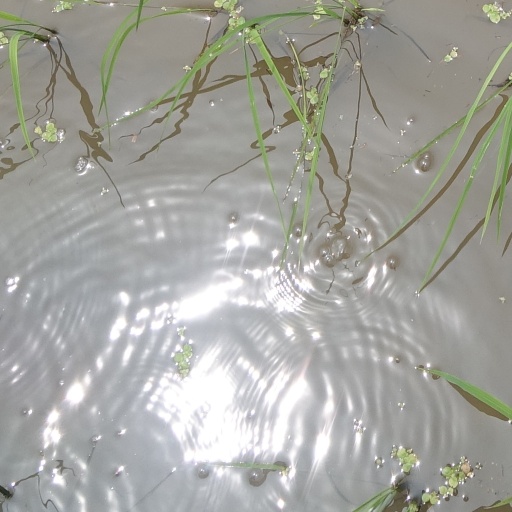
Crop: rice